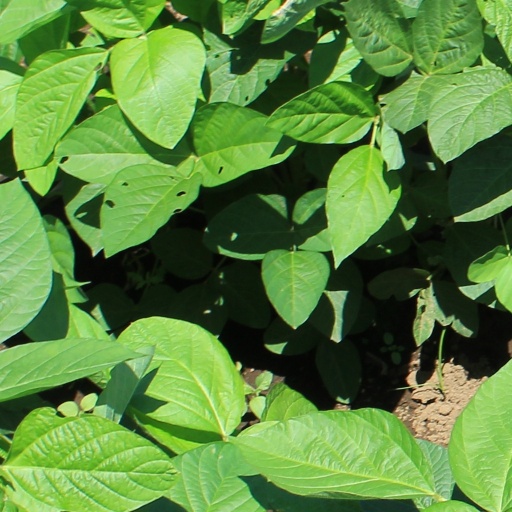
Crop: soybean